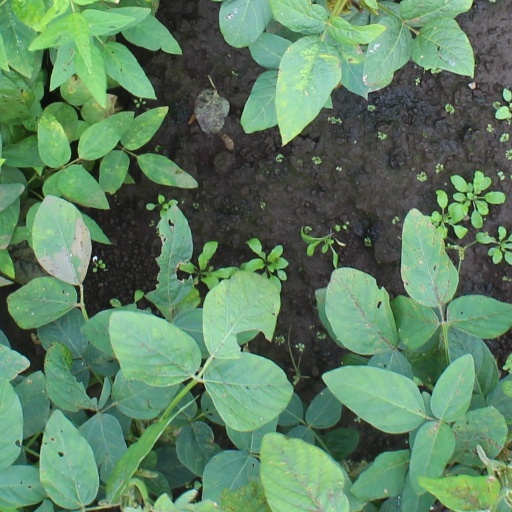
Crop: soybean